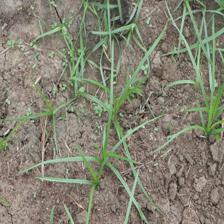
Label: Grass